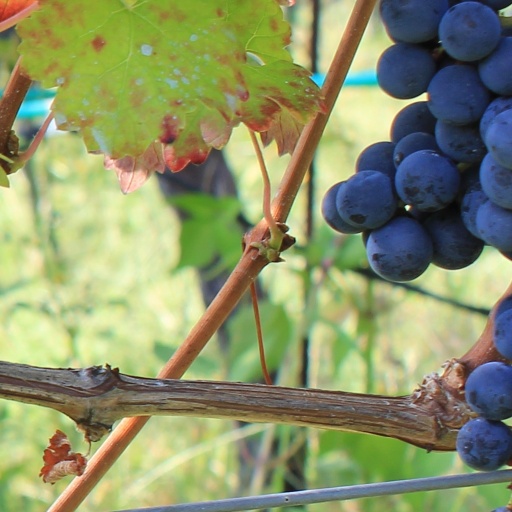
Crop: grape